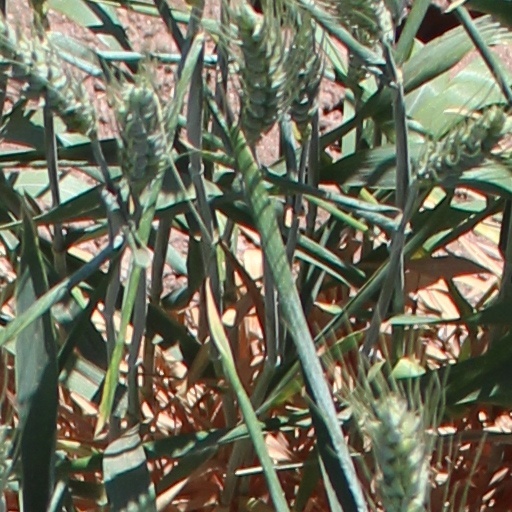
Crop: wheat